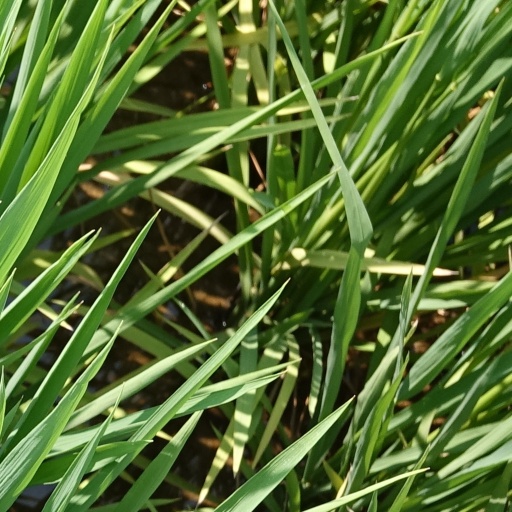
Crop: rice